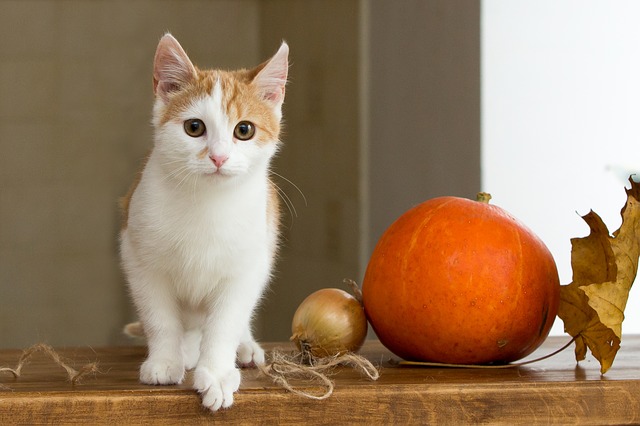
Label: cat